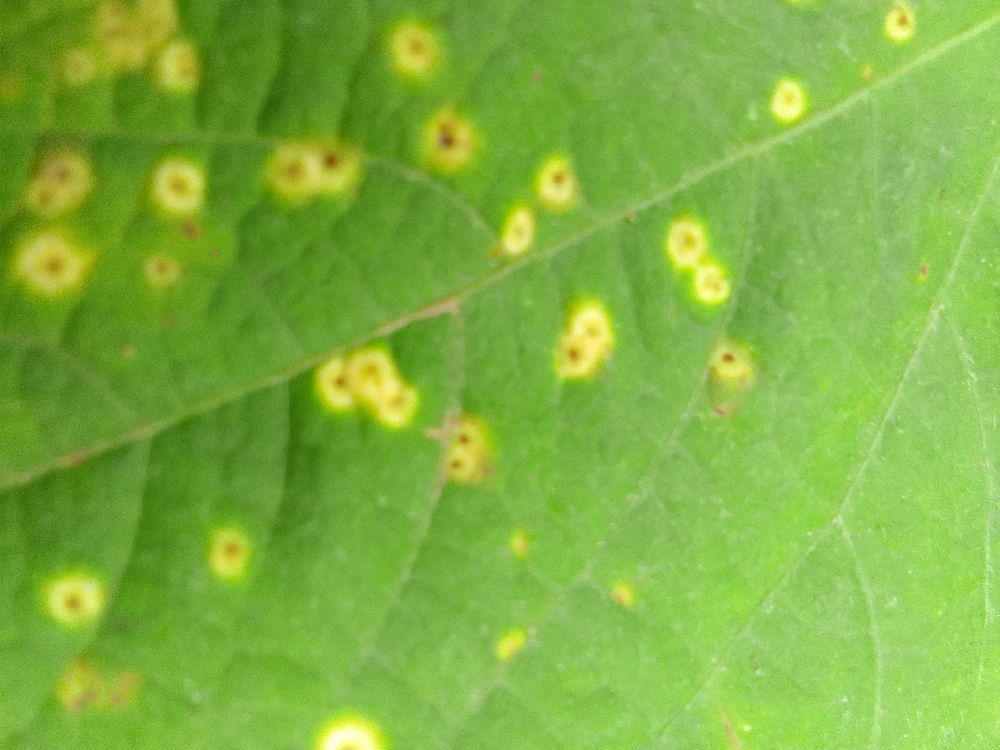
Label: rust